Nolan Gerard Funk

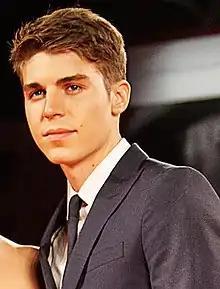
Funk in 2013

Nolan Gerard Funk (born July 28, 1986) is a Canadian actor and singer, known for portraying Hunter Clarington in the musical comedy-drama television series "Glee", Collin Jennings in the comedy-drama television series "Awkward", FBI agent Van White in The Flight Attendant "Angel Eyes" in the drama series "Counterpart" and Conrad Birdie in the 2009 Broadway revival of the musical "Bye Bye Birdie".